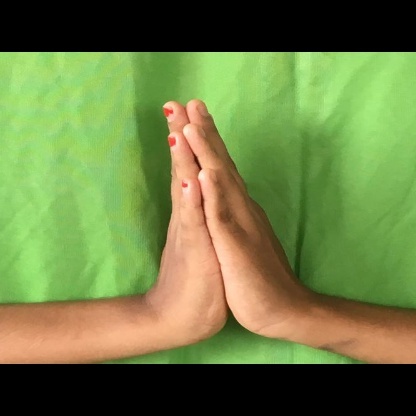
Mudra: Anjali